Protostars (book)

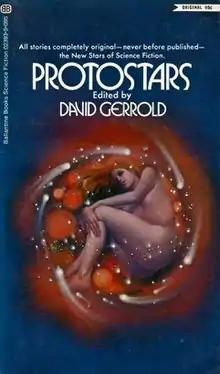
Cover of "Protostars"

Protostars is an anthology of science fiction short stories edited by David Gerrold and Stephen Goldin. It was first published in paperback by Ballantine Books in October 1971, and has been reprinted a number of times since.